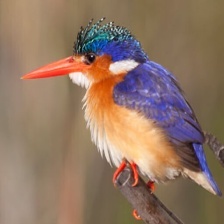
Species: MALACHITE KINGFISHER
Scientific name: CORYTHORNIS CRISTATUS